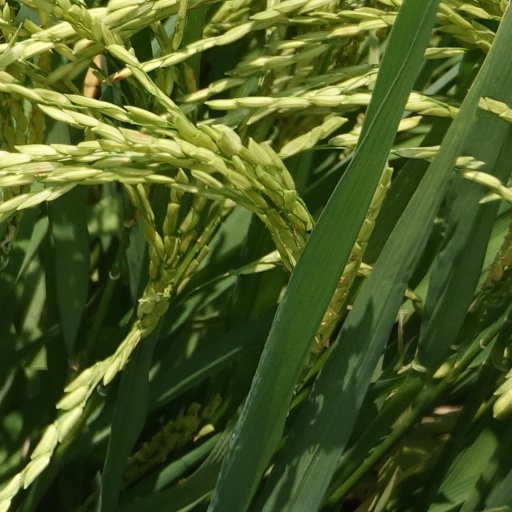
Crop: rice